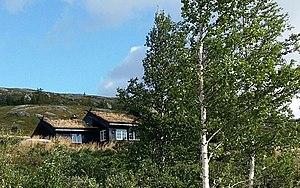
Toiture végétale et décoration de pignon, Sjoadalen, Jotunheimen, Norvège
La décoration de pignon en Scandinavie dans l’habitat traditionnel et rural des pays nordiques est intimement liée à la construction en bois et aux bâtiments en rondins empilés. Contrairement à d’autres régions européennes où la maison principale fait l’objet d’une attention plus particulière de la part des propriétaires, l’ornementation concerne à la fois l’habitation principale et les bâtiments annexes comme de simples greniers, des étables ou des fenils isolés pour lesquels la sculpture traditionnelle sur bois apporte des panneaux sculptés et des bas-reliefs qui complètent les motifs ornementaux des sommets de pignon. Alors qu’elle a quasi disparu dans de nombreuses régions scandinaves méridionales, elle s’est encore maintenue dans les régions de montagne, de hauts plateaux et de contrées très boisées à l’écart des axes de communication. La décoration supérieure du pignon joue soit sur un motif croisé, soit sur la verticalité d’un poteau, soit enfin sur les deux cumulés comme dans le stabbur sur la photographie ci-contre.